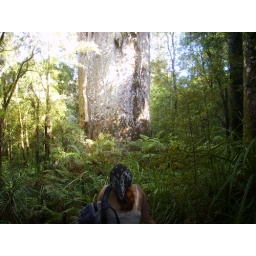
The huge Kauri trees in Waipoua forest